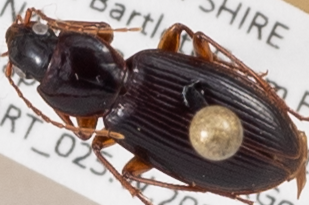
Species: Synuchus impunctatus
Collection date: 2021-08-11
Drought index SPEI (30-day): -0.064
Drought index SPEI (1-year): -1.01
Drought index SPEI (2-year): -0.492